Thermodynamic temperature

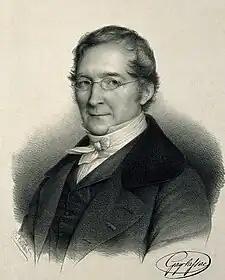
Joseph Louis Gay-Lussac

Notwithstanding the work of Guillaume Amontons 85 years earlier, Jacques Alexandre César Charles (1746–1823) is often credited with discovering (circa 1787), but not publishing, that the volume of a gas under constant pressure is proportional to its absolute temperature. The formula he created was .